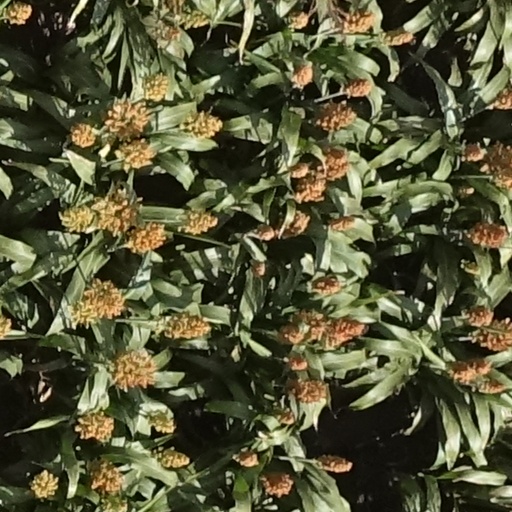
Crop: sorghum